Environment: real
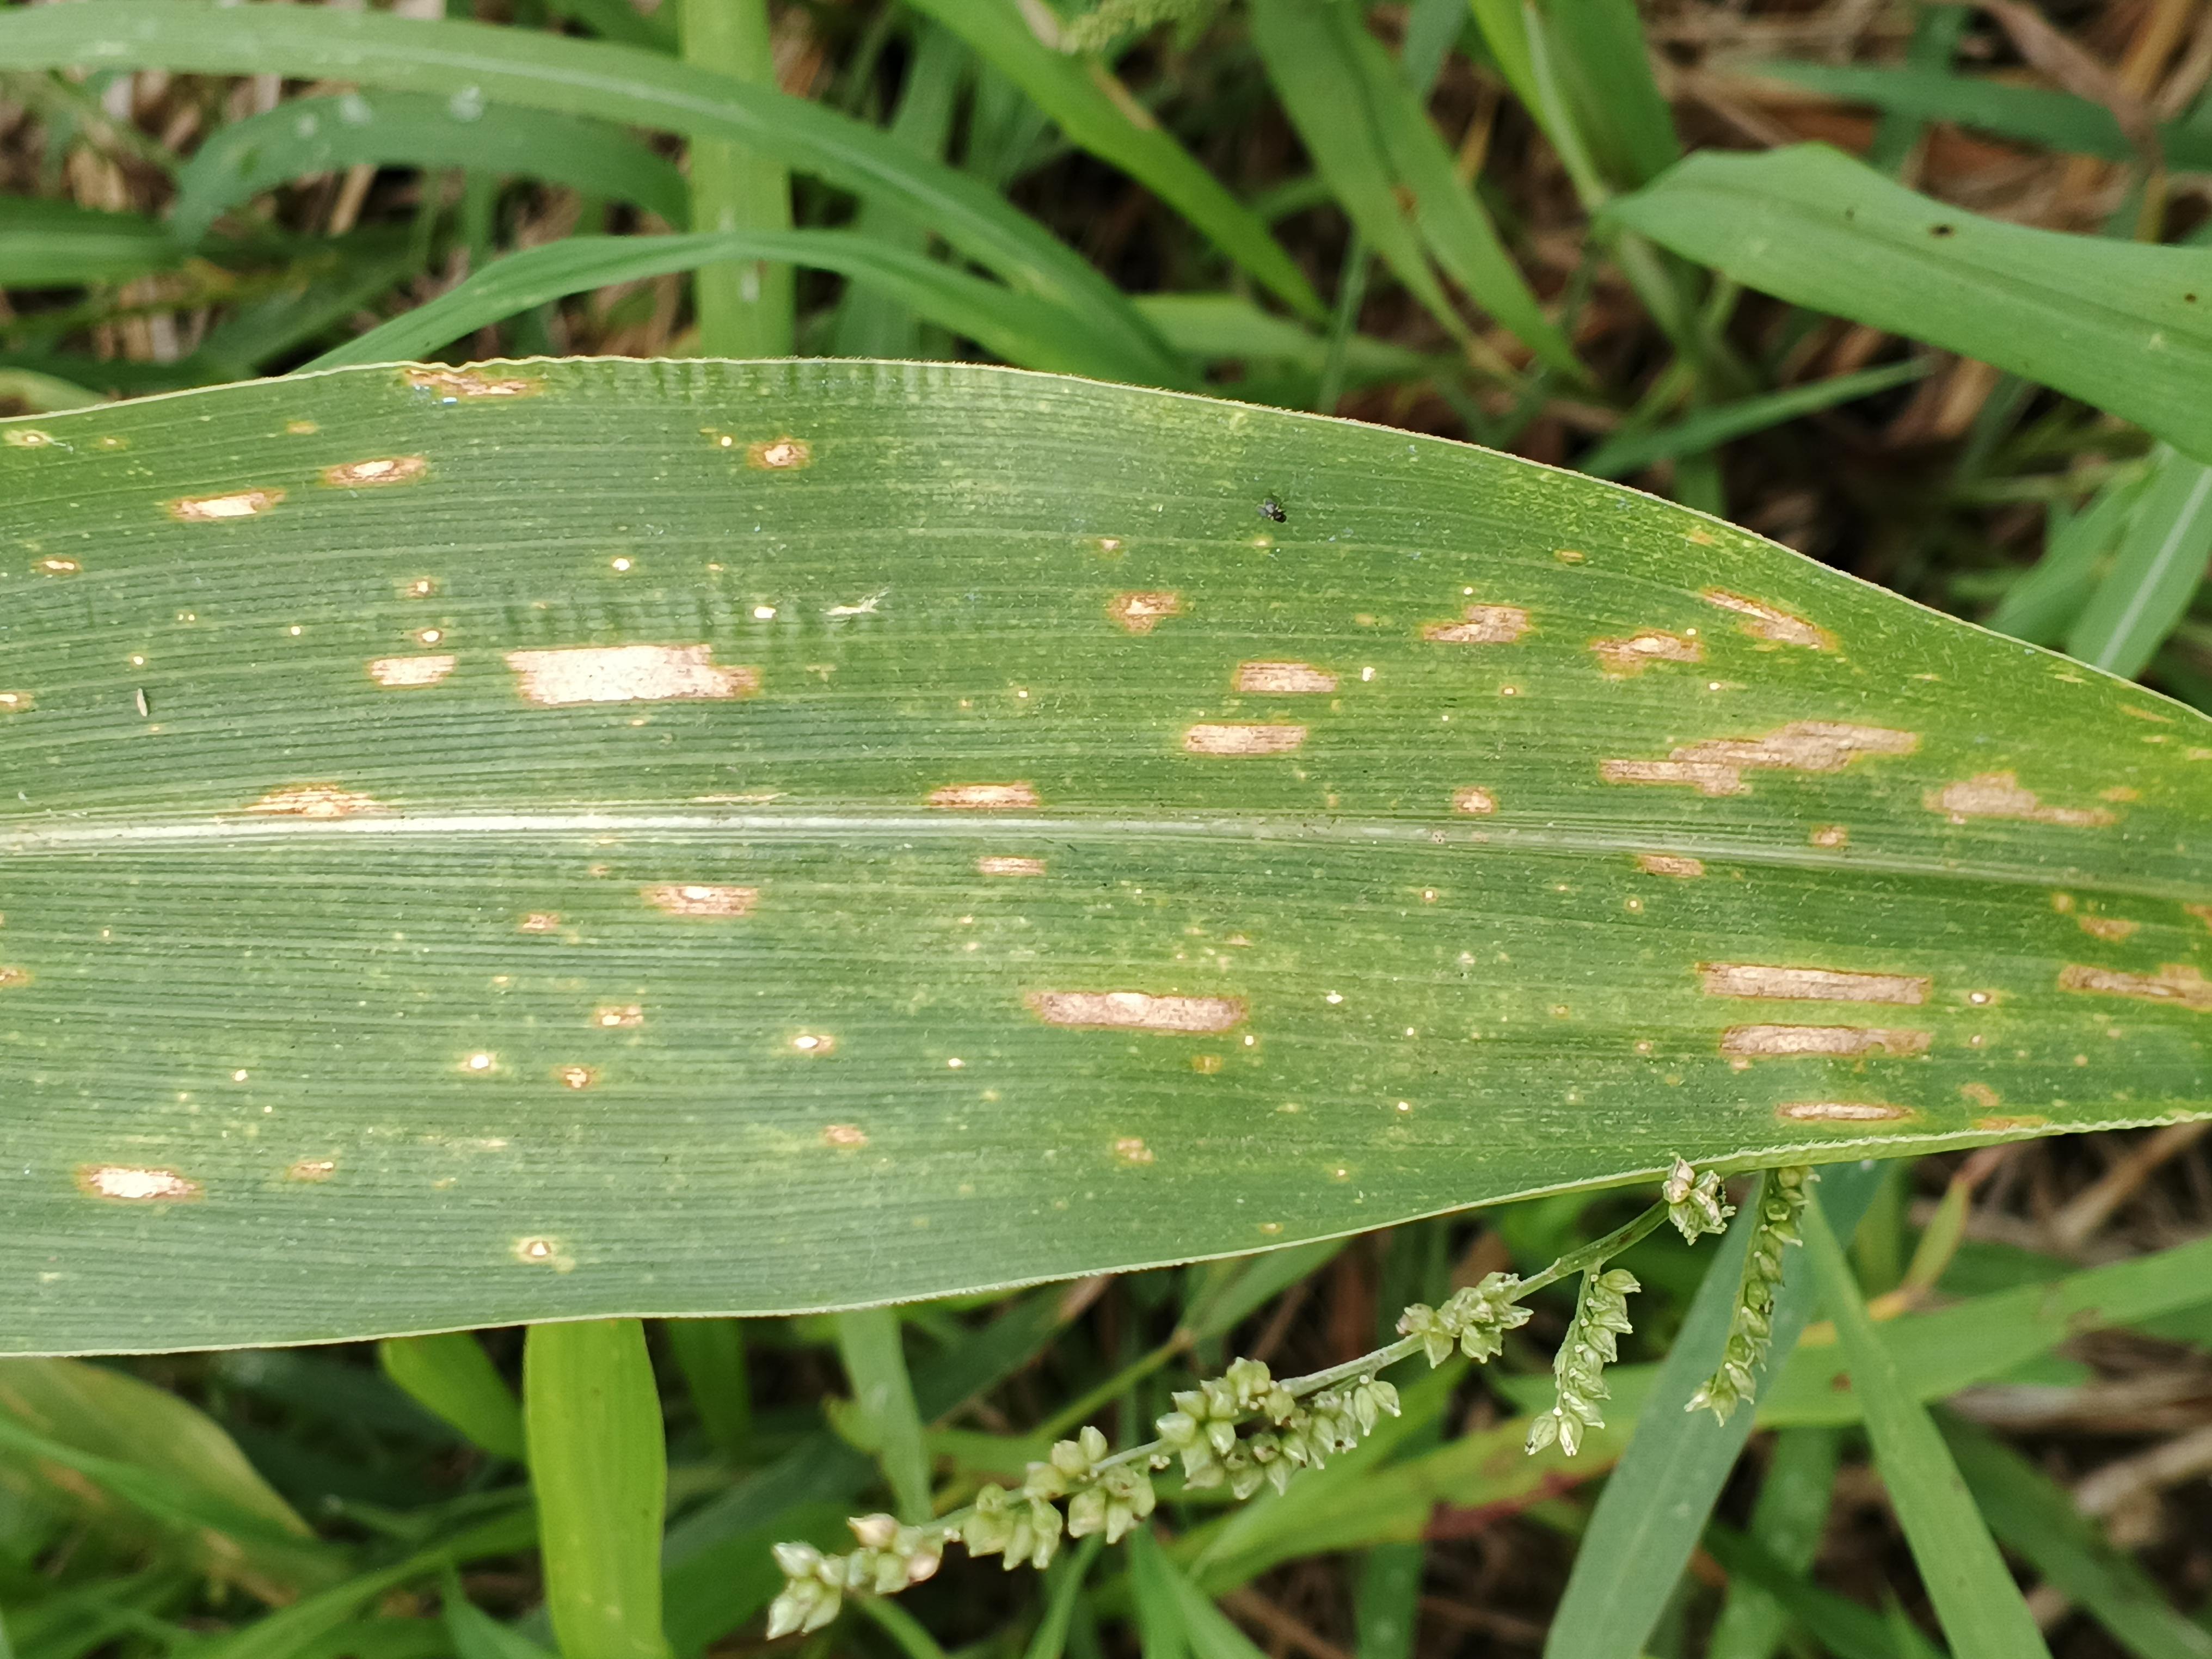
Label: gray_leaf_spot